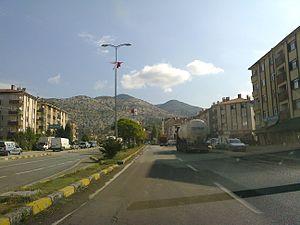
Nallıhan est une ville rurale et district de la province d'Ankara en Anatolie centrale, Turquie à 157 km de la capitale. Selon le recensement de 2000, la population est de 40 677 habitants.